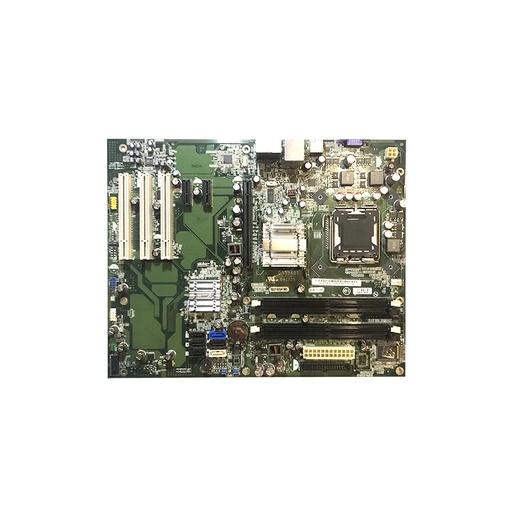
Dell 081ND9 System Board (Motherboard) Core I5 2.6GHz (I5-4200U) Without CPU Latitude E7240 Dell Part Number: 081ND9
Product Description Dell 081ND9 System Board (Motherboard) Core i5 2.6GHz (i5-4200U) without CPU Latitude E7240 Product Condition: Refurbished General Information Model 081ND9 Product Type Notebook Motherboard Technical Information Ethernet Standard Gigabit Ethernet Wi-Fi LAN Status Yes Bluetooth Status No Quantity of Processor Supported 1 Raid Supported Yes Audio Channels 5.1 Near Field Communication (NFC) No Interfaces/Ports Quantity of Ethernet LAN Ports (RJ-45/SFP/SFP+) 1 VGA Port Yes Quantity of USB Ports 4 Thunderbolt Port No Ethernet Port (RJ-45) Yes Quantity of PCI Express x16 Slots 1 Both eSata/USB Yes Quantity of USB 3.0 Ports 2 S/PDIF Port Yes Quantity of Onboard USB Ports 1 Quantity of Onboard USB 3.0 Ports 2 Onboard S/PDIF Header Yes Quantity of USB 2.0 Ports 2 Physical Characteristics Form Factor Micro ATX Miscellaneous Compliance Standards RoHS,WEEE,REACH Assembly Required Yes Eco Friendly Yes
Brand: Dell
Category: Electronics > Circuit Boards & Components > Printed Circuit Boards > Computer Circuit Boards > Motherboards